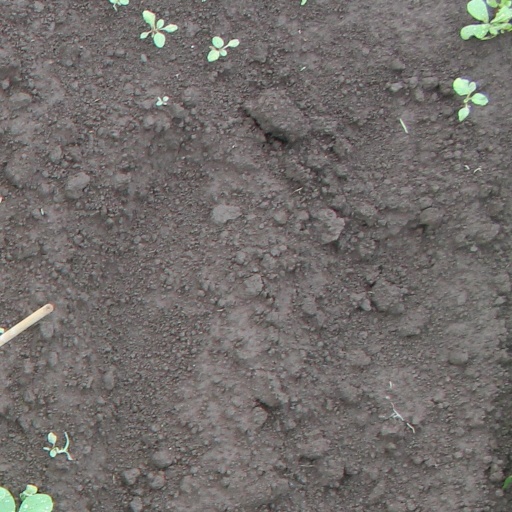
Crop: soybean